Gerard van Kuijl

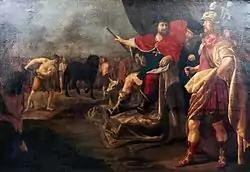
Quintus Sertorius and the horse tail, allegory of good government, Gorinchem City Hall, 1638

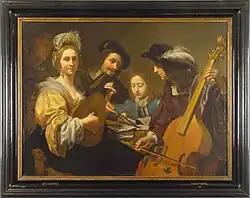
"Musicerend gezelschap" ("Musical company"), Rijksmuseum Twente, 1651

Gerard van Kuijl or Kuijll (1604, Gorinchem – 1673, Gorinchem), was a Dutch Golden Age painter. He is known for religious and genre works in the style of Caravaggio.